Ōshū Kaidō

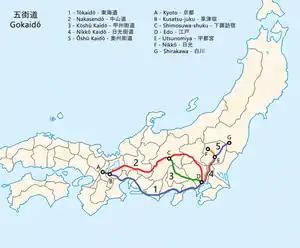
The Five Routes

The was one of the centrally administered five routes of the Edo period. It was built to connect the "de facto" capital of Japan at Edo (modern-day Tokyo) with Mutsu Province and the present-day city of Shirakawa, Fukushima Prefecture, Japan. It was established by Tokugawa Ieyasu for government officials traveling through the area.